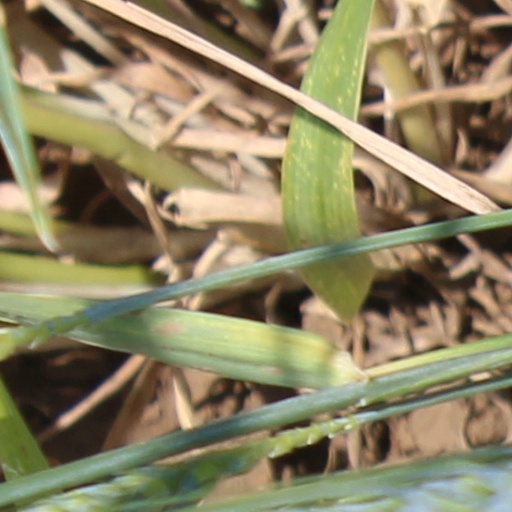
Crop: wheat